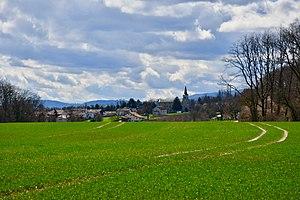
Le village de Collex dans la commune genevoise de Collex-Bossy.